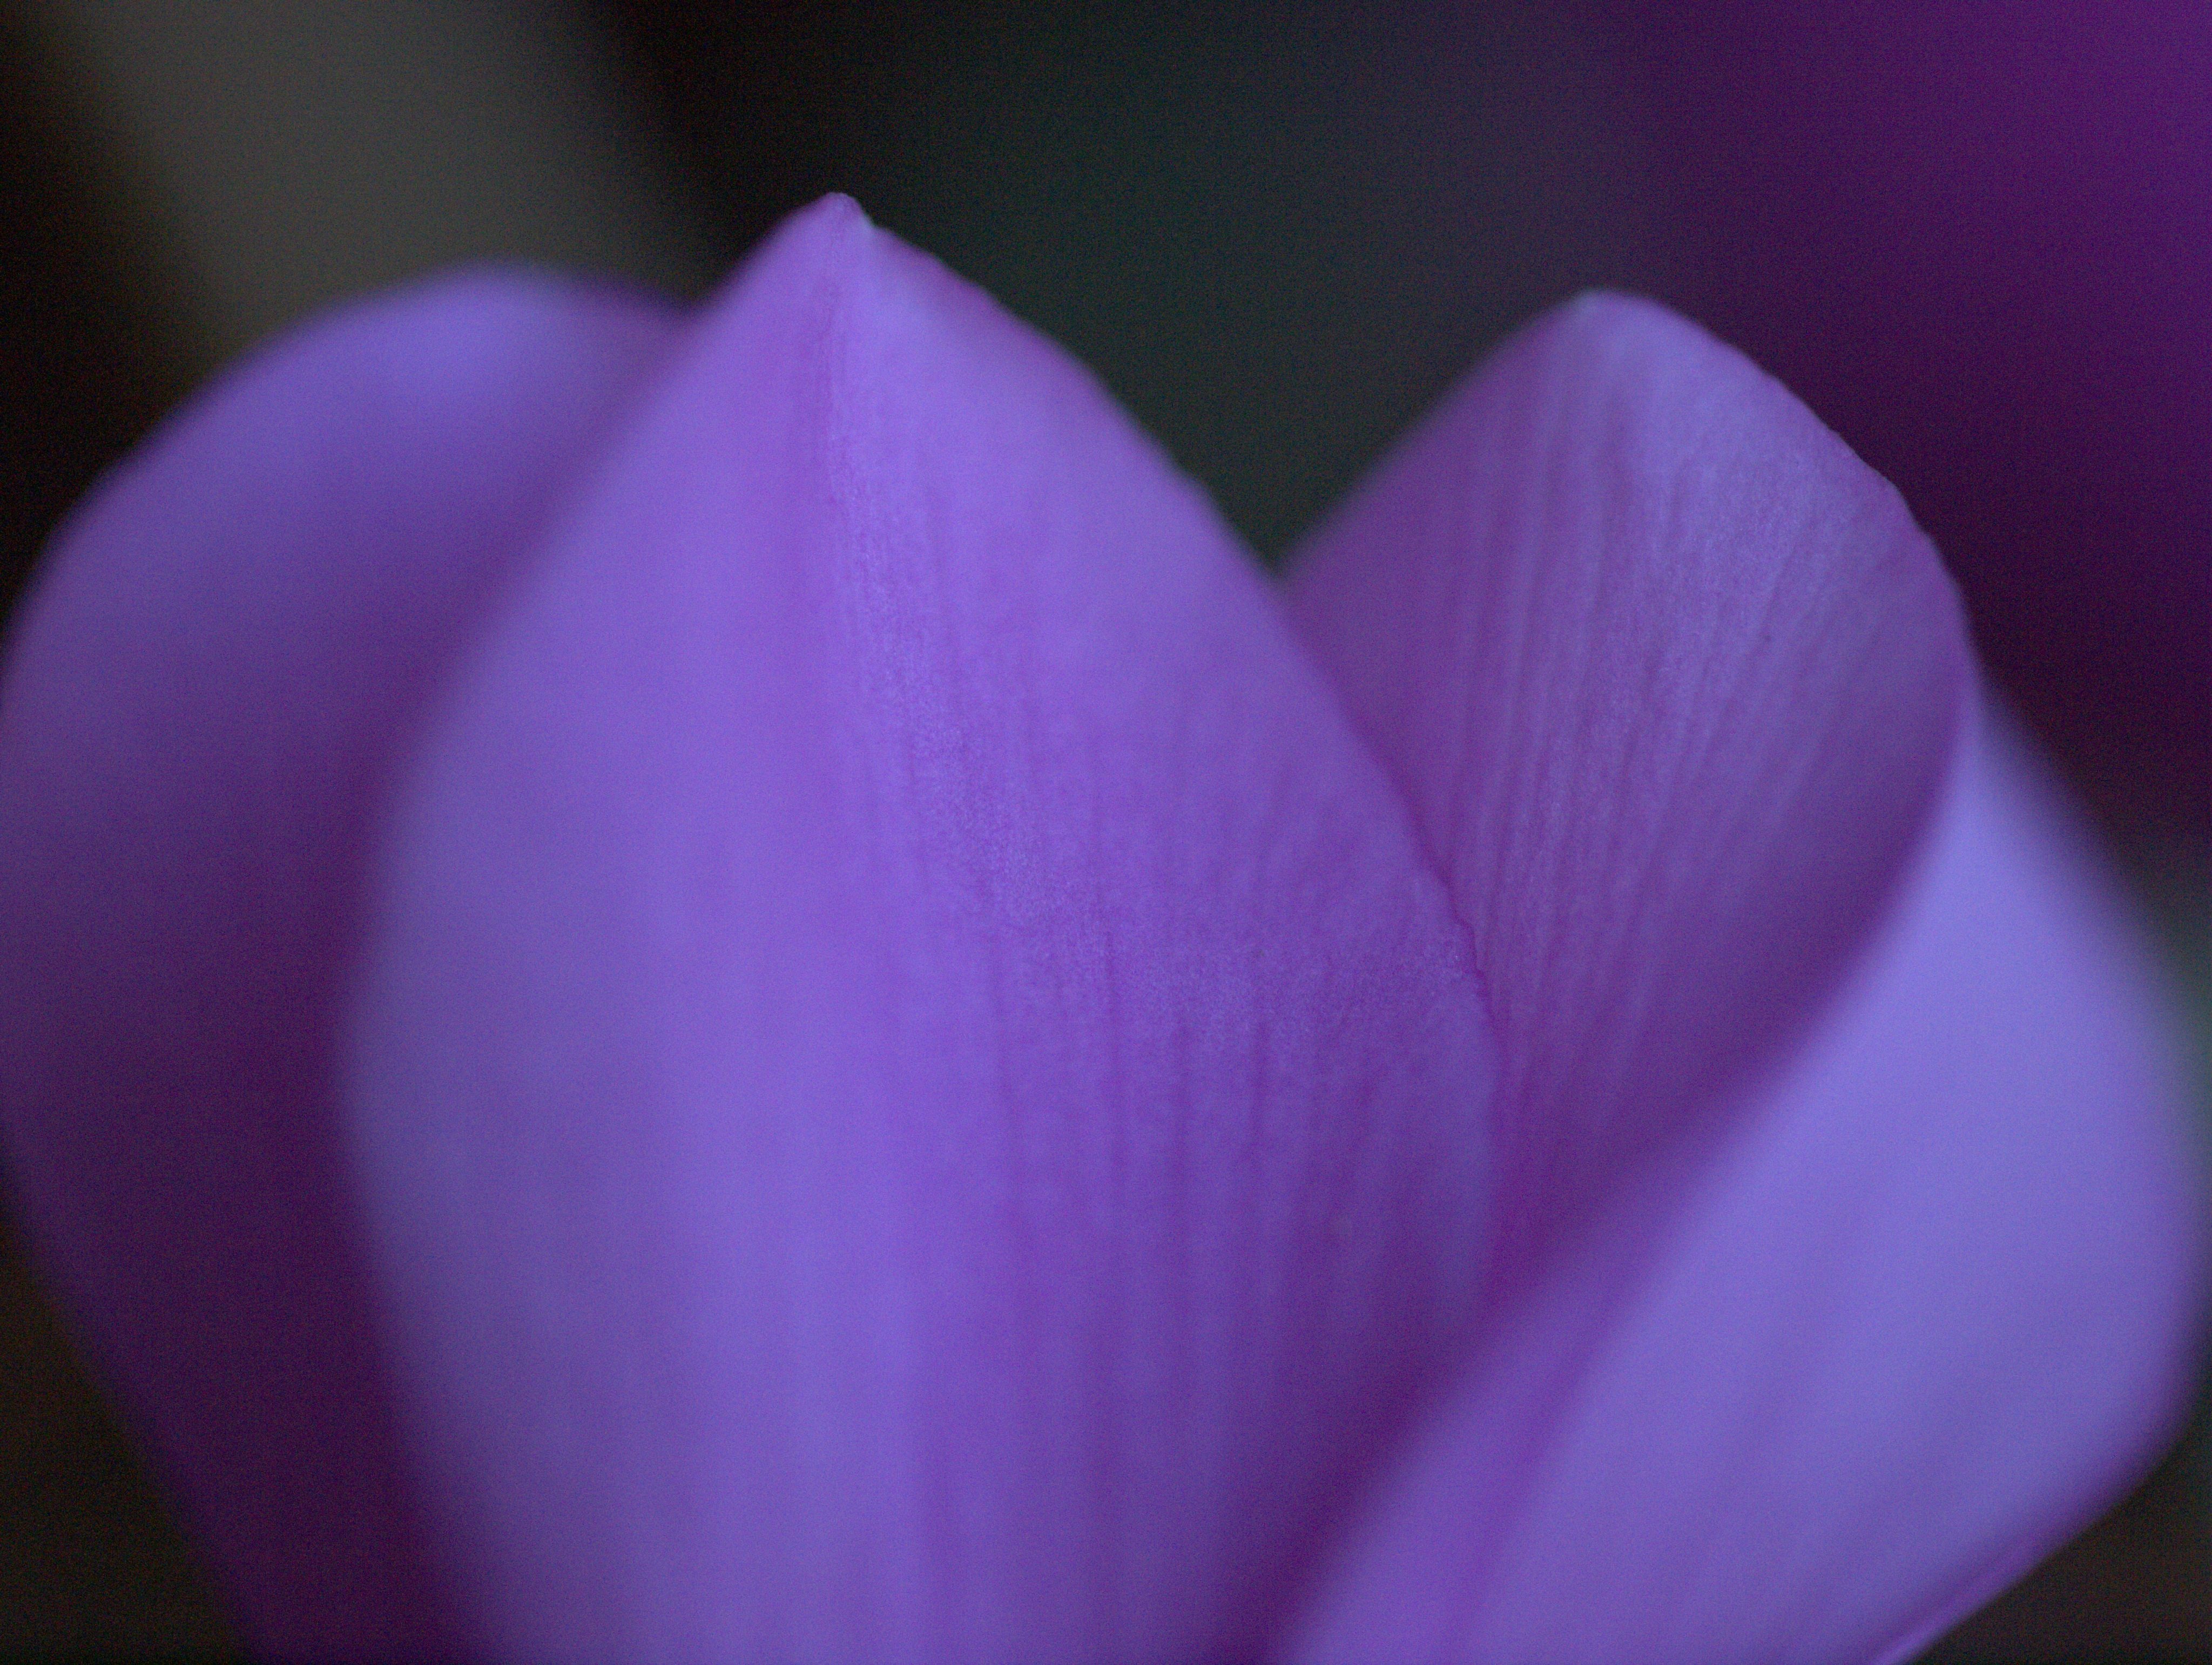
nature, plant, flower, purple, petal, pink, sacred lotus, plants, close up, lotus, crocus, macro photography, flowering plant, land plant